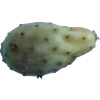
Label: cactus_fruit_green